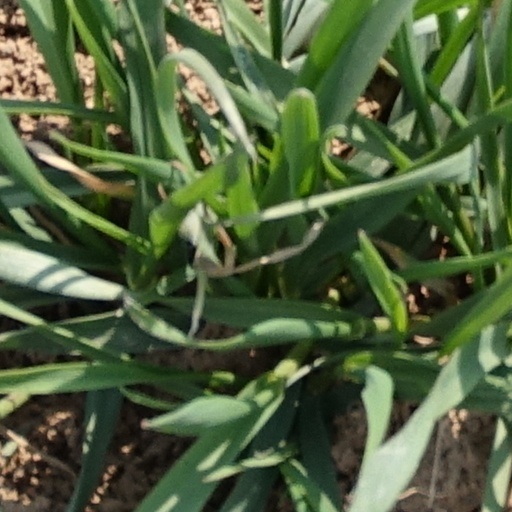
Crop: wheat